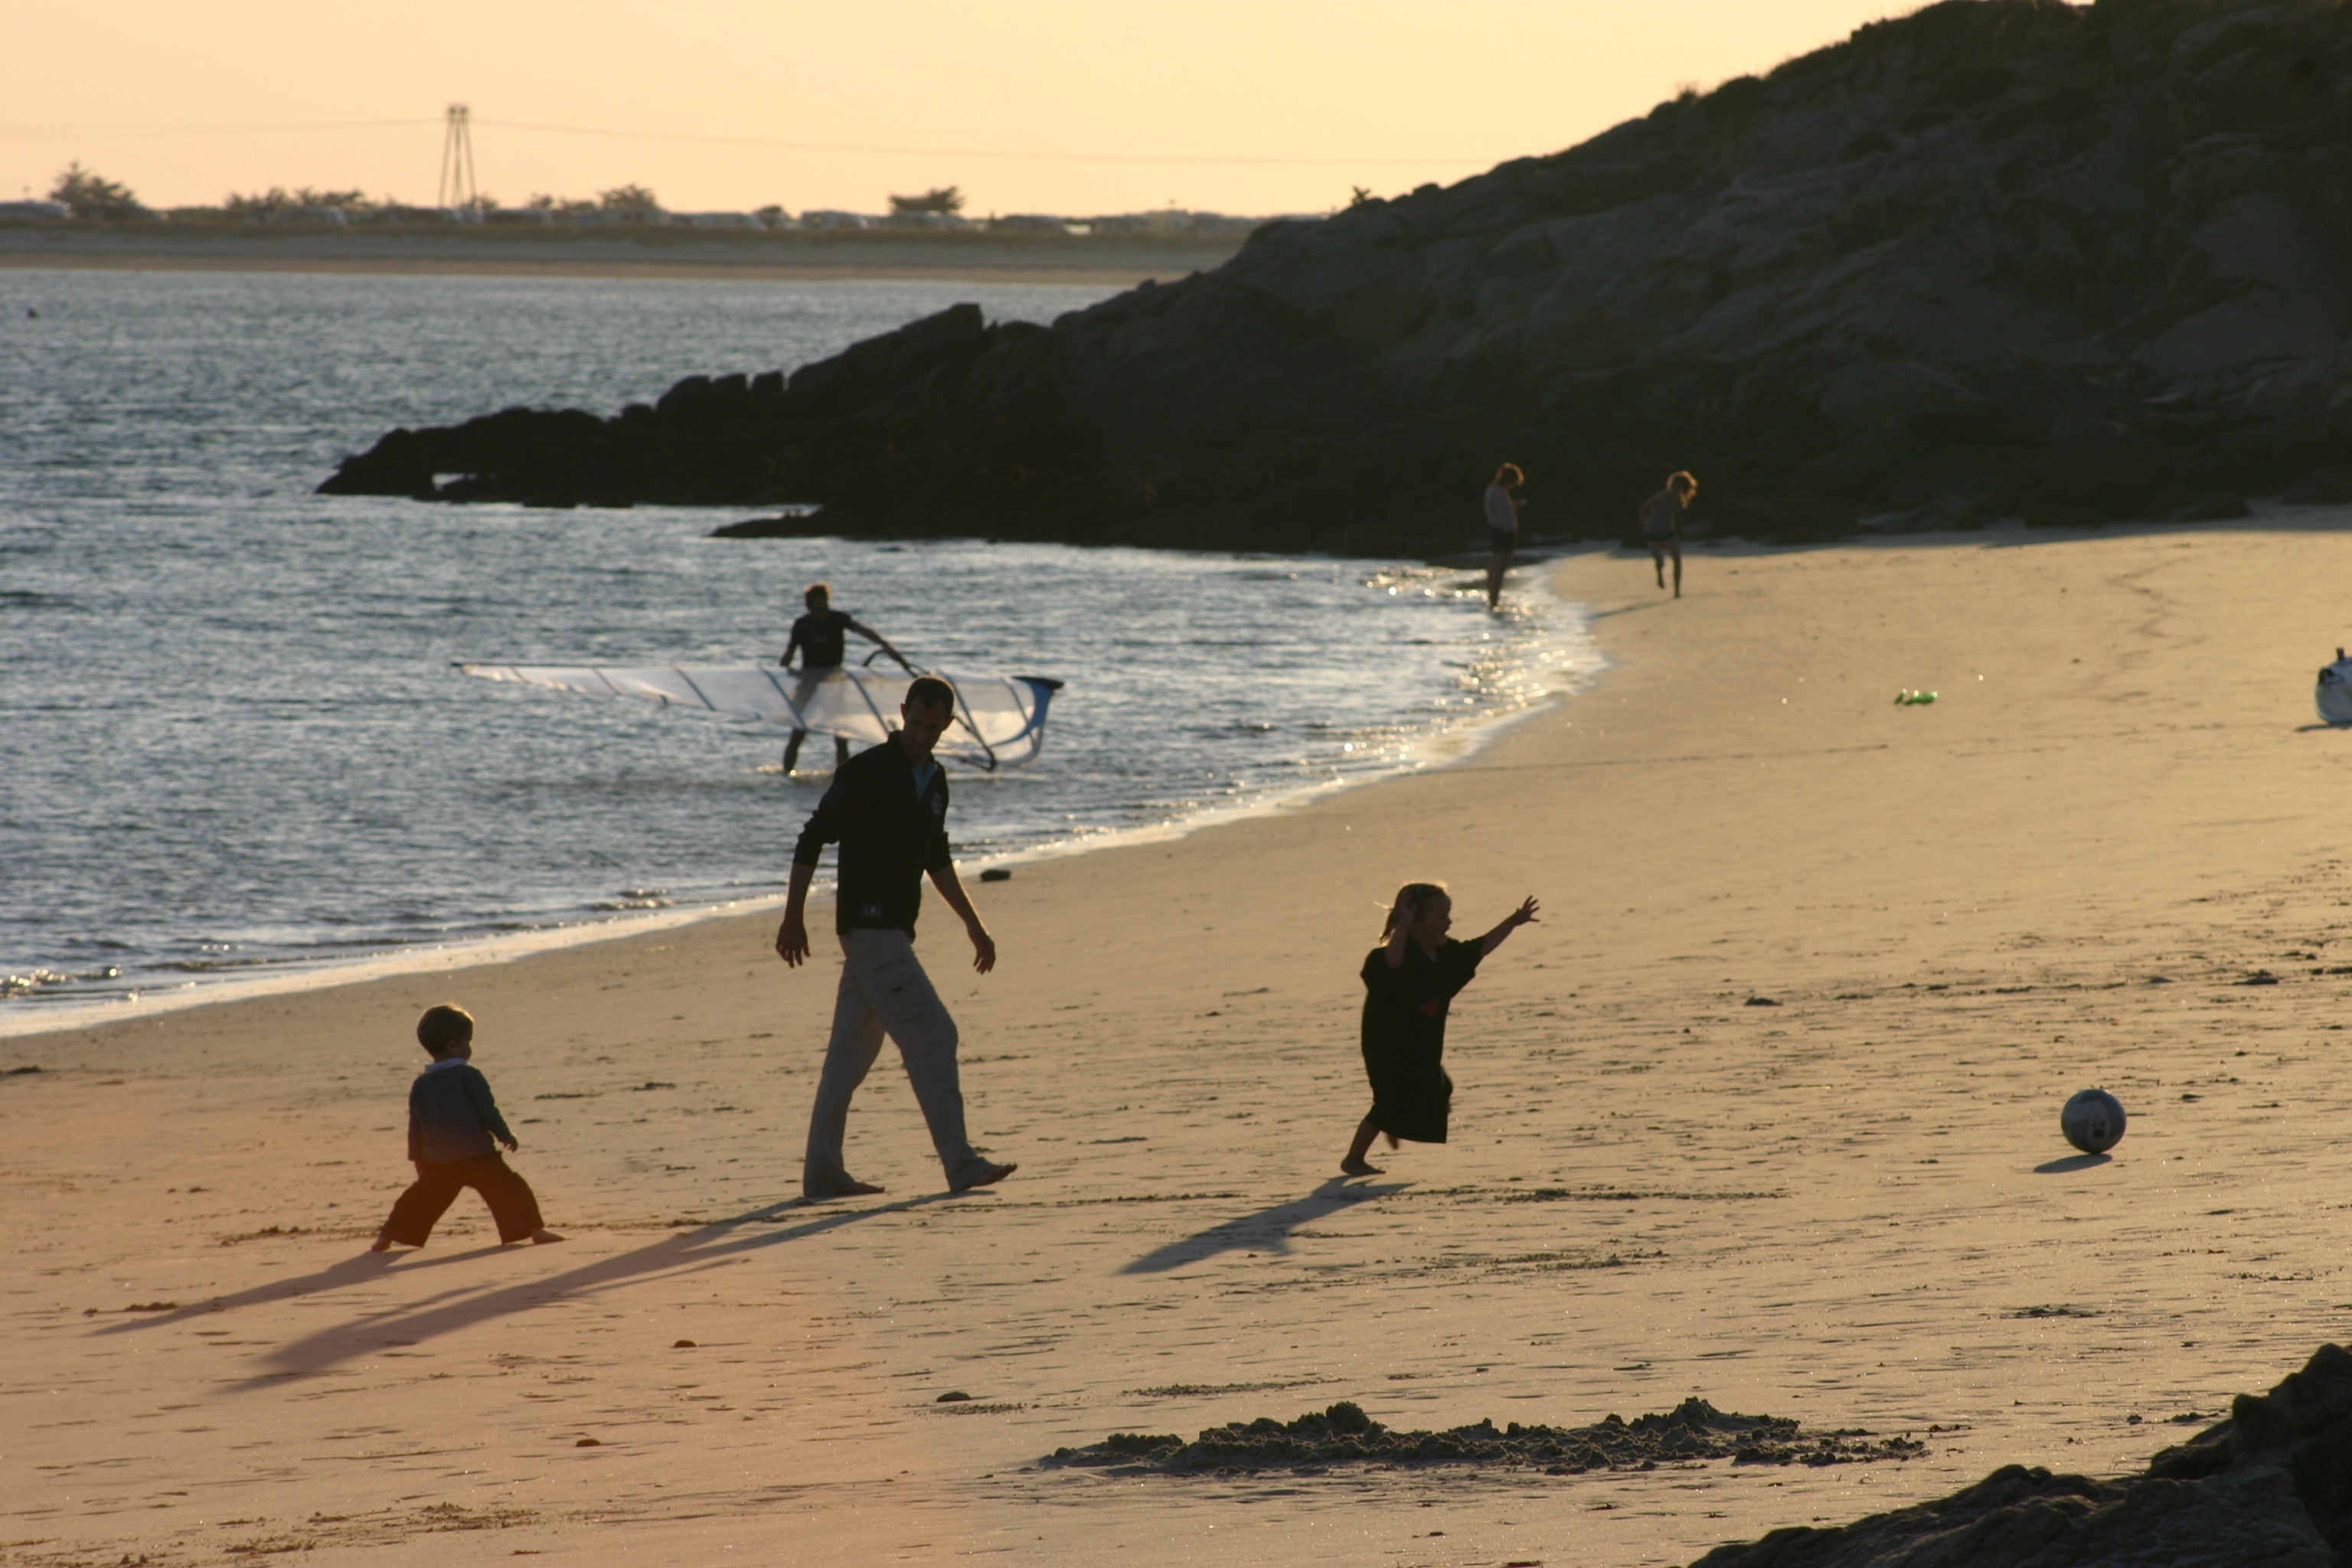
beach, sea, coast, sand, ocean, sunset, game, shore, wave, summer, vacation, evening, surfing, bay, child, tourism, body of water, family, ball